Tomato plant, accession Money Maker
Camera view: horizontal (90 deg, fisheye); turntable rotation: 330 degrees
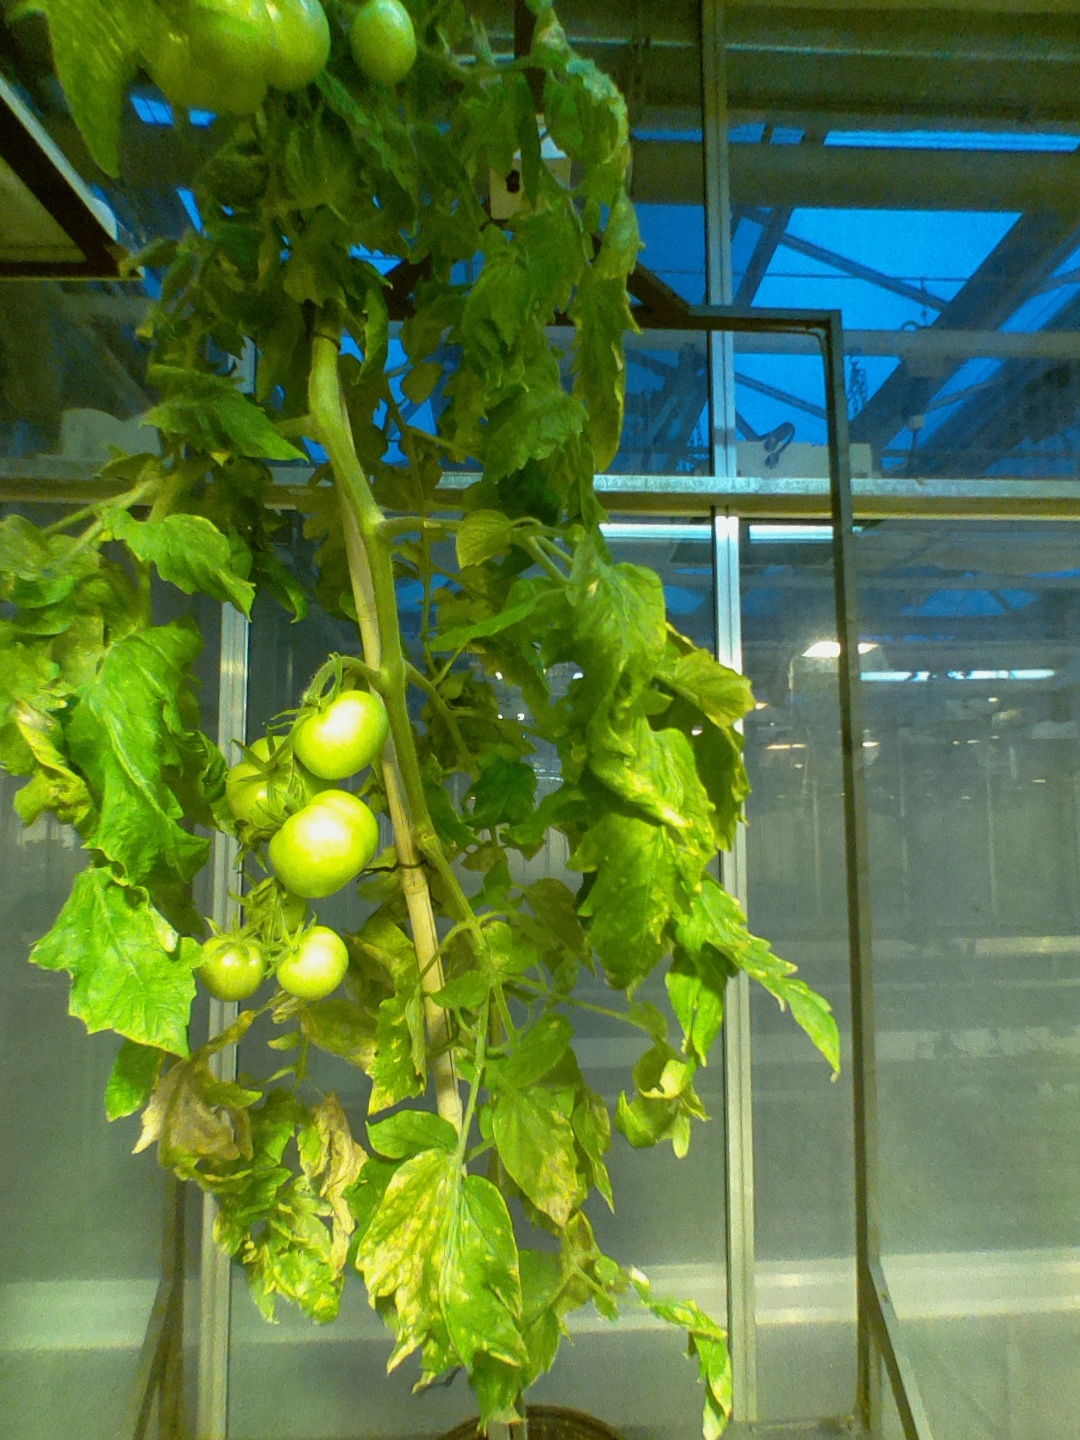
BBCH growth stage 79: 90% -100% of final fruit size